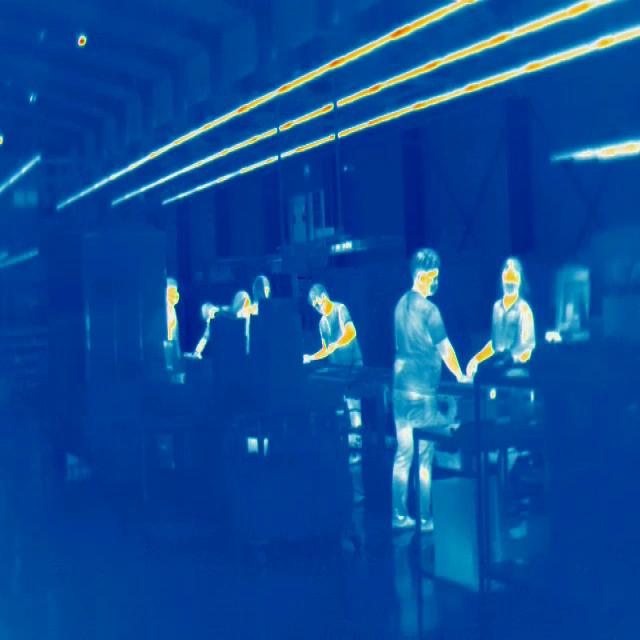
Detected objects:
label: person
label: person
label: person
label: person